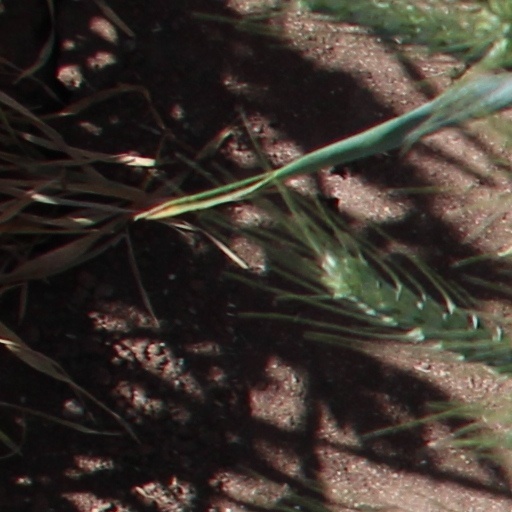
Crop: wheat